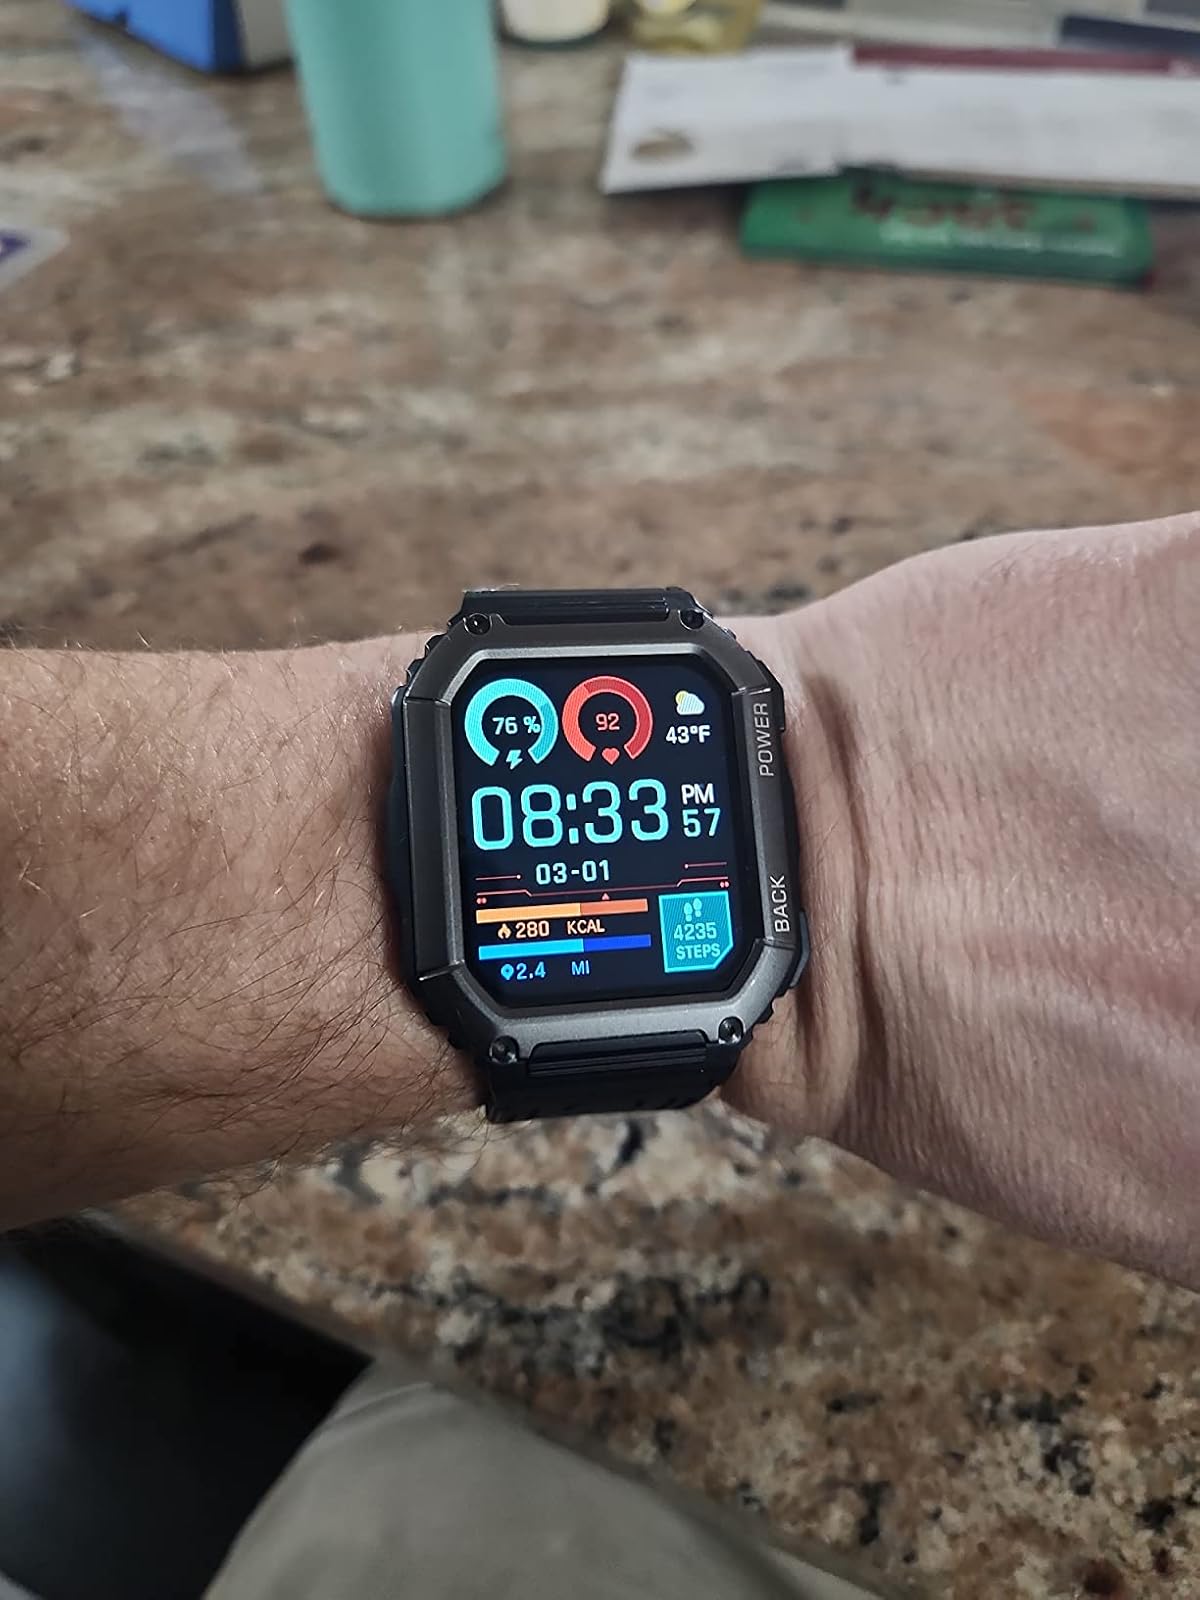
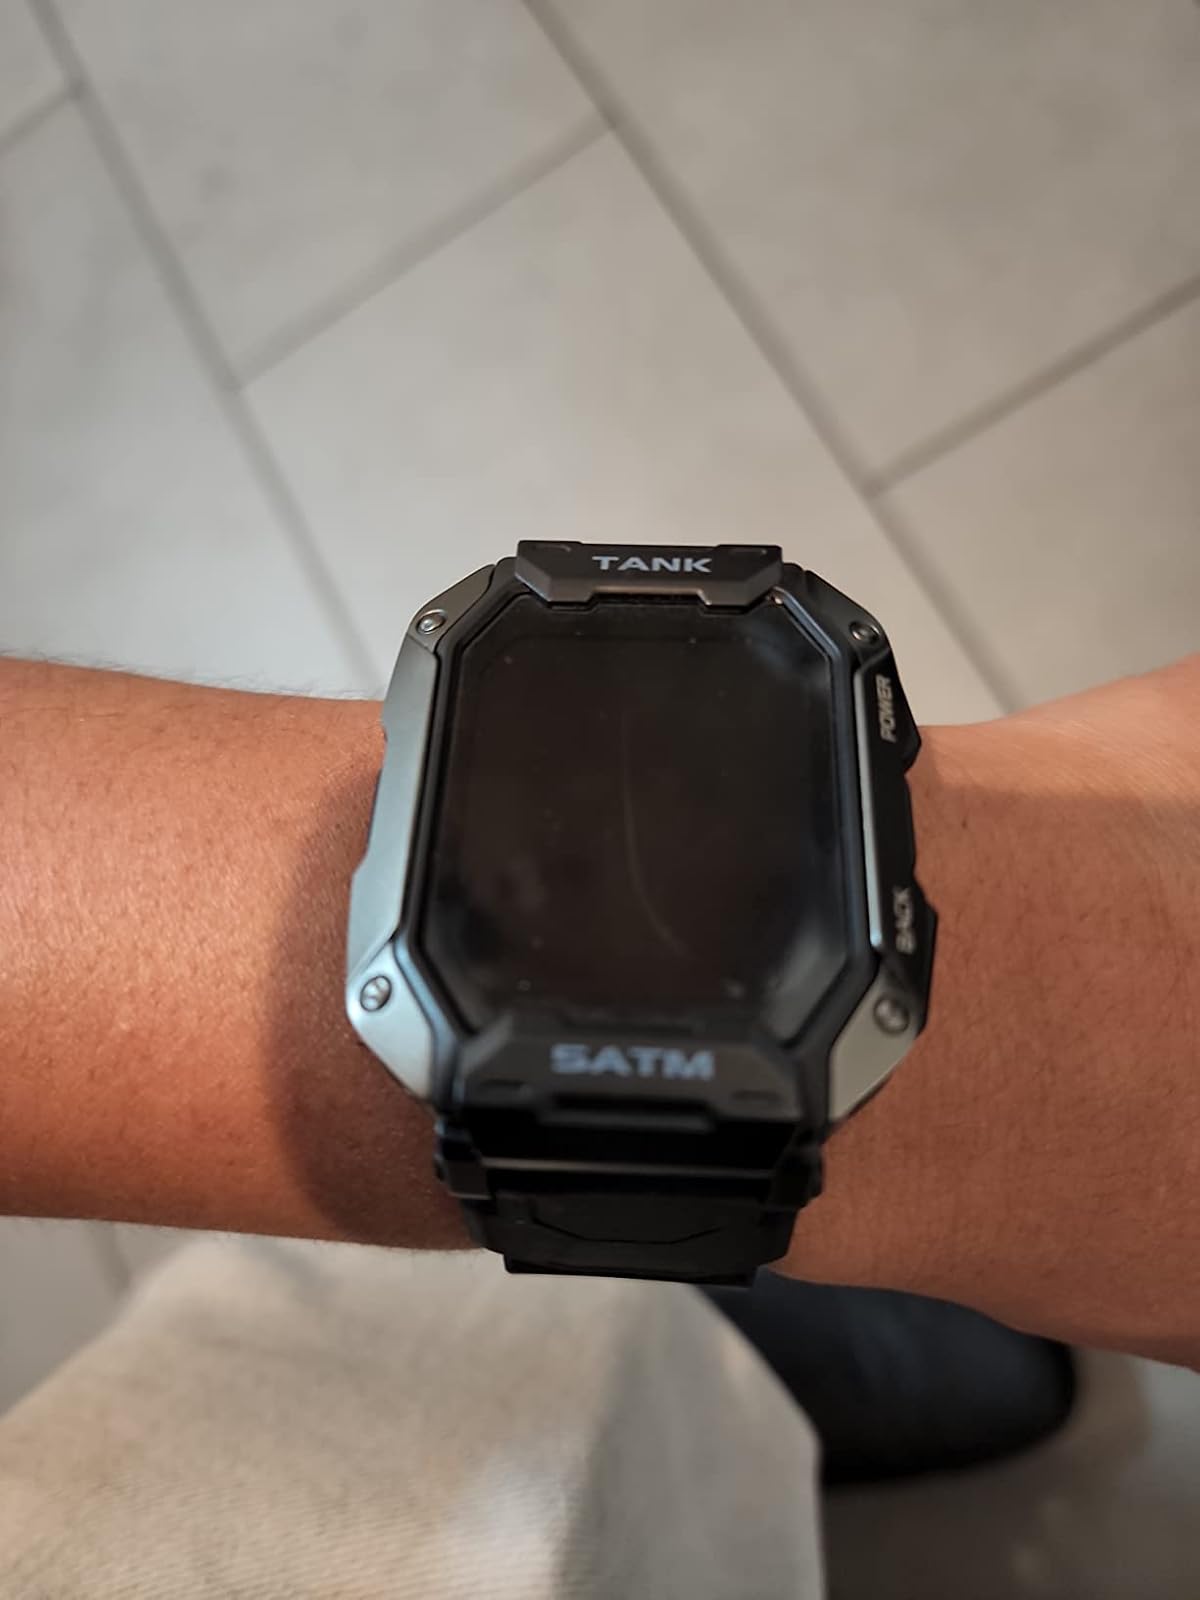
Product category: smartwatch
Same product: no